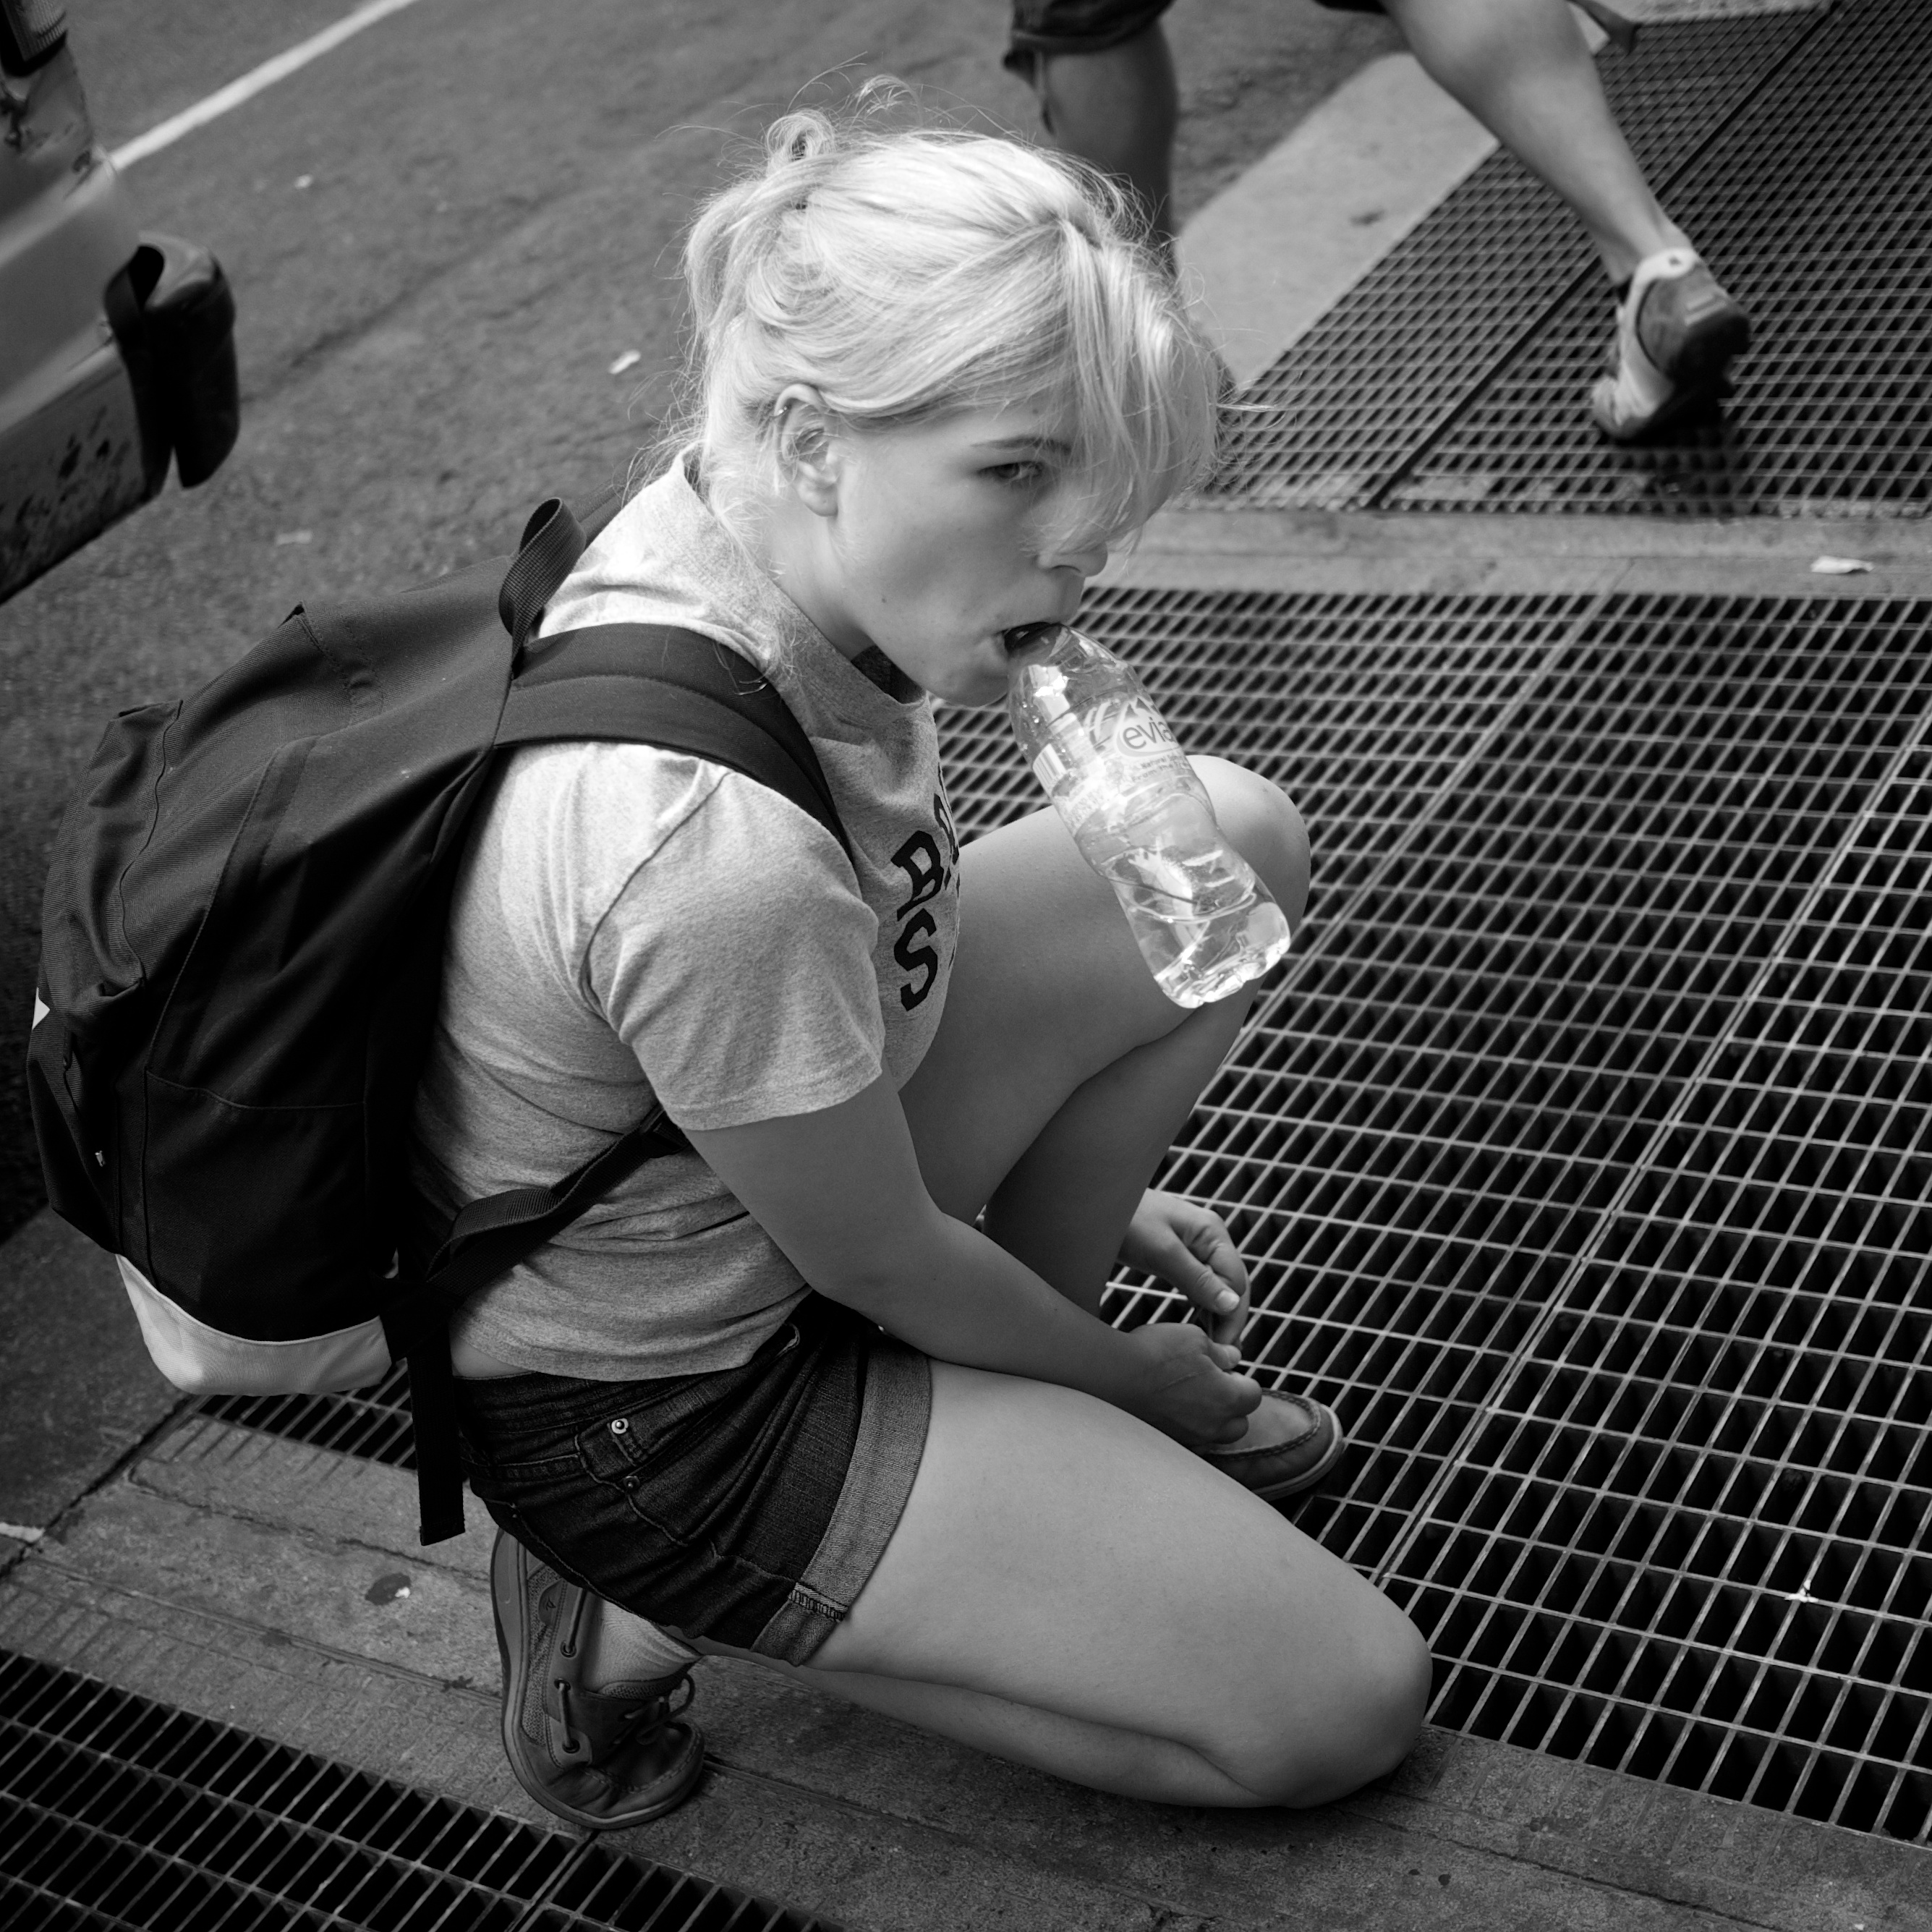
person, black and white, girl, woman, white, street, photography, ebook, leg, portrait, model, sitting, training, fashion, black, monochrome, lady, streetphotography, flickr, thomas, video, olympus, photograph, beauty, omd, blond, fuji, leica, monochrom, leuthard, hcb, thomasleuthard, streettogs, photo shoot, monochrome photography, portrait photography, human positions